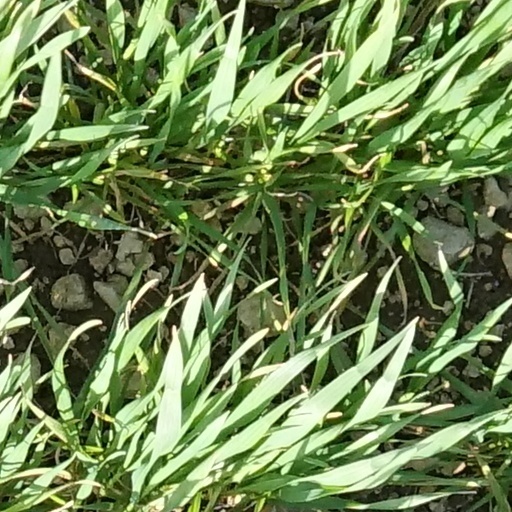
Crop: wheat